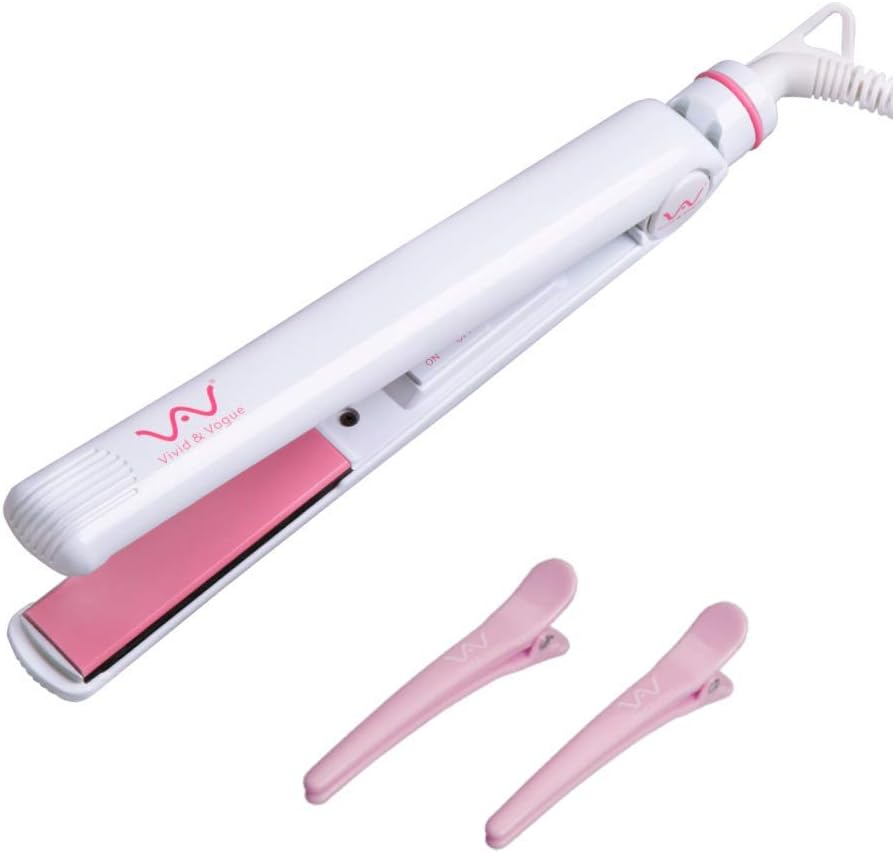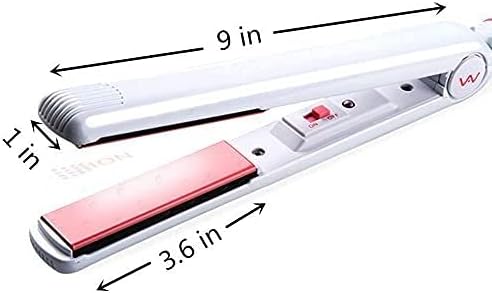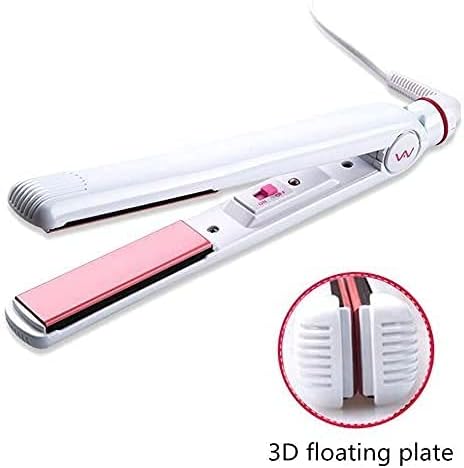
2 in 1 Cremic Coating Flat Iron 1 Inch Tourmaline Hair Straightener Fast Heat Up Straightening Iron Simply ON/Off Switch with 2 X Salon Clips
Category: Health & Personal Care
Attractive Features to Choose 1.MCH Heating Straightening and Heats Up Fast MHD hair straightener is designed with instant heating technology, it heats up 450F in only 30 seconds for shiny and smoothly straightening. Even heating, prevent uneven heat and excessive high temperature from hurting your hair, reduces your waiting time. 2.Tourmaline Ceramic Keratin Ion Plates Keep Hair Healthy MHD Ceramic Ionic Technology emits mass of negative ions to keep hair healthy, helping reduce static and frizz for distinctive smooth hair with shiny straightening. 3.Adjustable Digital Temperature Control: 285F-450F Hair curler temperature will be displayed on the LED screen. 4.Auto Power Off System and Temperature Memory Function Auto power off technology turns off after 30 minutes, in case you accidentally leave it on after styling your hair. Temperature memory function helps choose suitable temp you like or you want. Heat Selection Hair Type 285F-345F For fine, thin hair 345F-390F For wavy, medium-textured hair 390F-450F For thick, coarse hair The Warranty Policy All products are one-year replacement and exquisite after-sale support team to make sure you're fully satisfied with your purchase. What's In the Box: 1 x MHD Professional Box 1 x MHD Curling Iron 1 x User Guide
Features: ❤ Titanium flat iron use the advanced PTC heater, so the styler is gentle on all hair types. | ❤ The flat iron takes negative ion technology and 3D floating plates which doesn't pull hair. | ❤ Simply ON/OFF switch enables direct heating, quick styling and a super-smooth effect. | ❤ The straigtener takes tangle-free swivel cord to prevent the winding. | ❤ Two hair clips help you section off hair for styling and drying with ease.